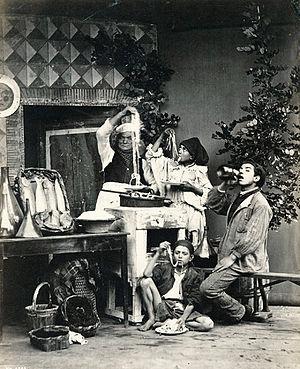
Giorgio Sommer est un photographe italien d'origine allemande. Il fit des voyages partout en Italie en faisant des photographies pour des catalogues et des cartes postales.
La cuisine napolitaine possède des racines qui remontent à l'Antiquité grecque et romaine. Elle a été enrichie, au cours des siècles, par l'apport des différentes cultures qui ont, tour à tour, dominé la ville et son arrière-pays. La créativité des Napolitains eux-mêmes a été cruciale dans le développement d'une variété de plats et de recettes qui composent aujourd'hui le patrimoine culinaire parthénopéen.
Le gluten est une substance collante composée de protéines et impliquée notamment dans l'alimentation. Le terme dérive du latin classique gluten signifiant « colle, glu, gomme », il était initialement appelé glutine.